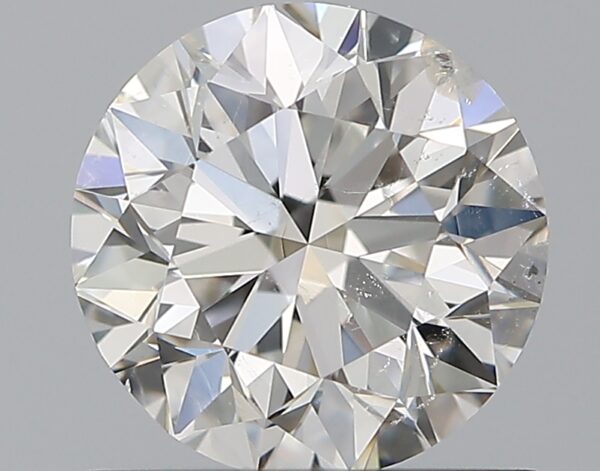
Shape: round
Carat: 1
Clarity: I1
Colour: F
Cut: VG
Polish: EX
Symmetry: VG
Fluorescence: N
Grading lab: GIA
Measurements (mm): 6.19 x 6.25 x 4.03